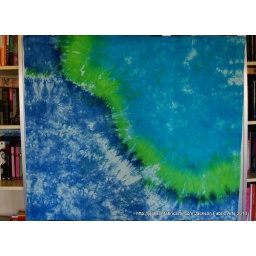
landscape hand dyed fabric in sky blue, lime green and turquoise